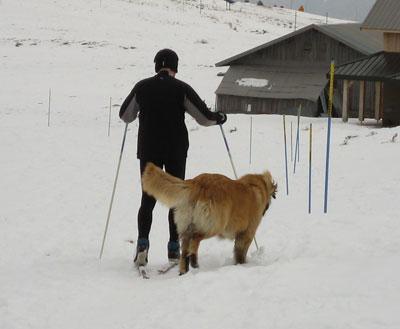
Leonberg